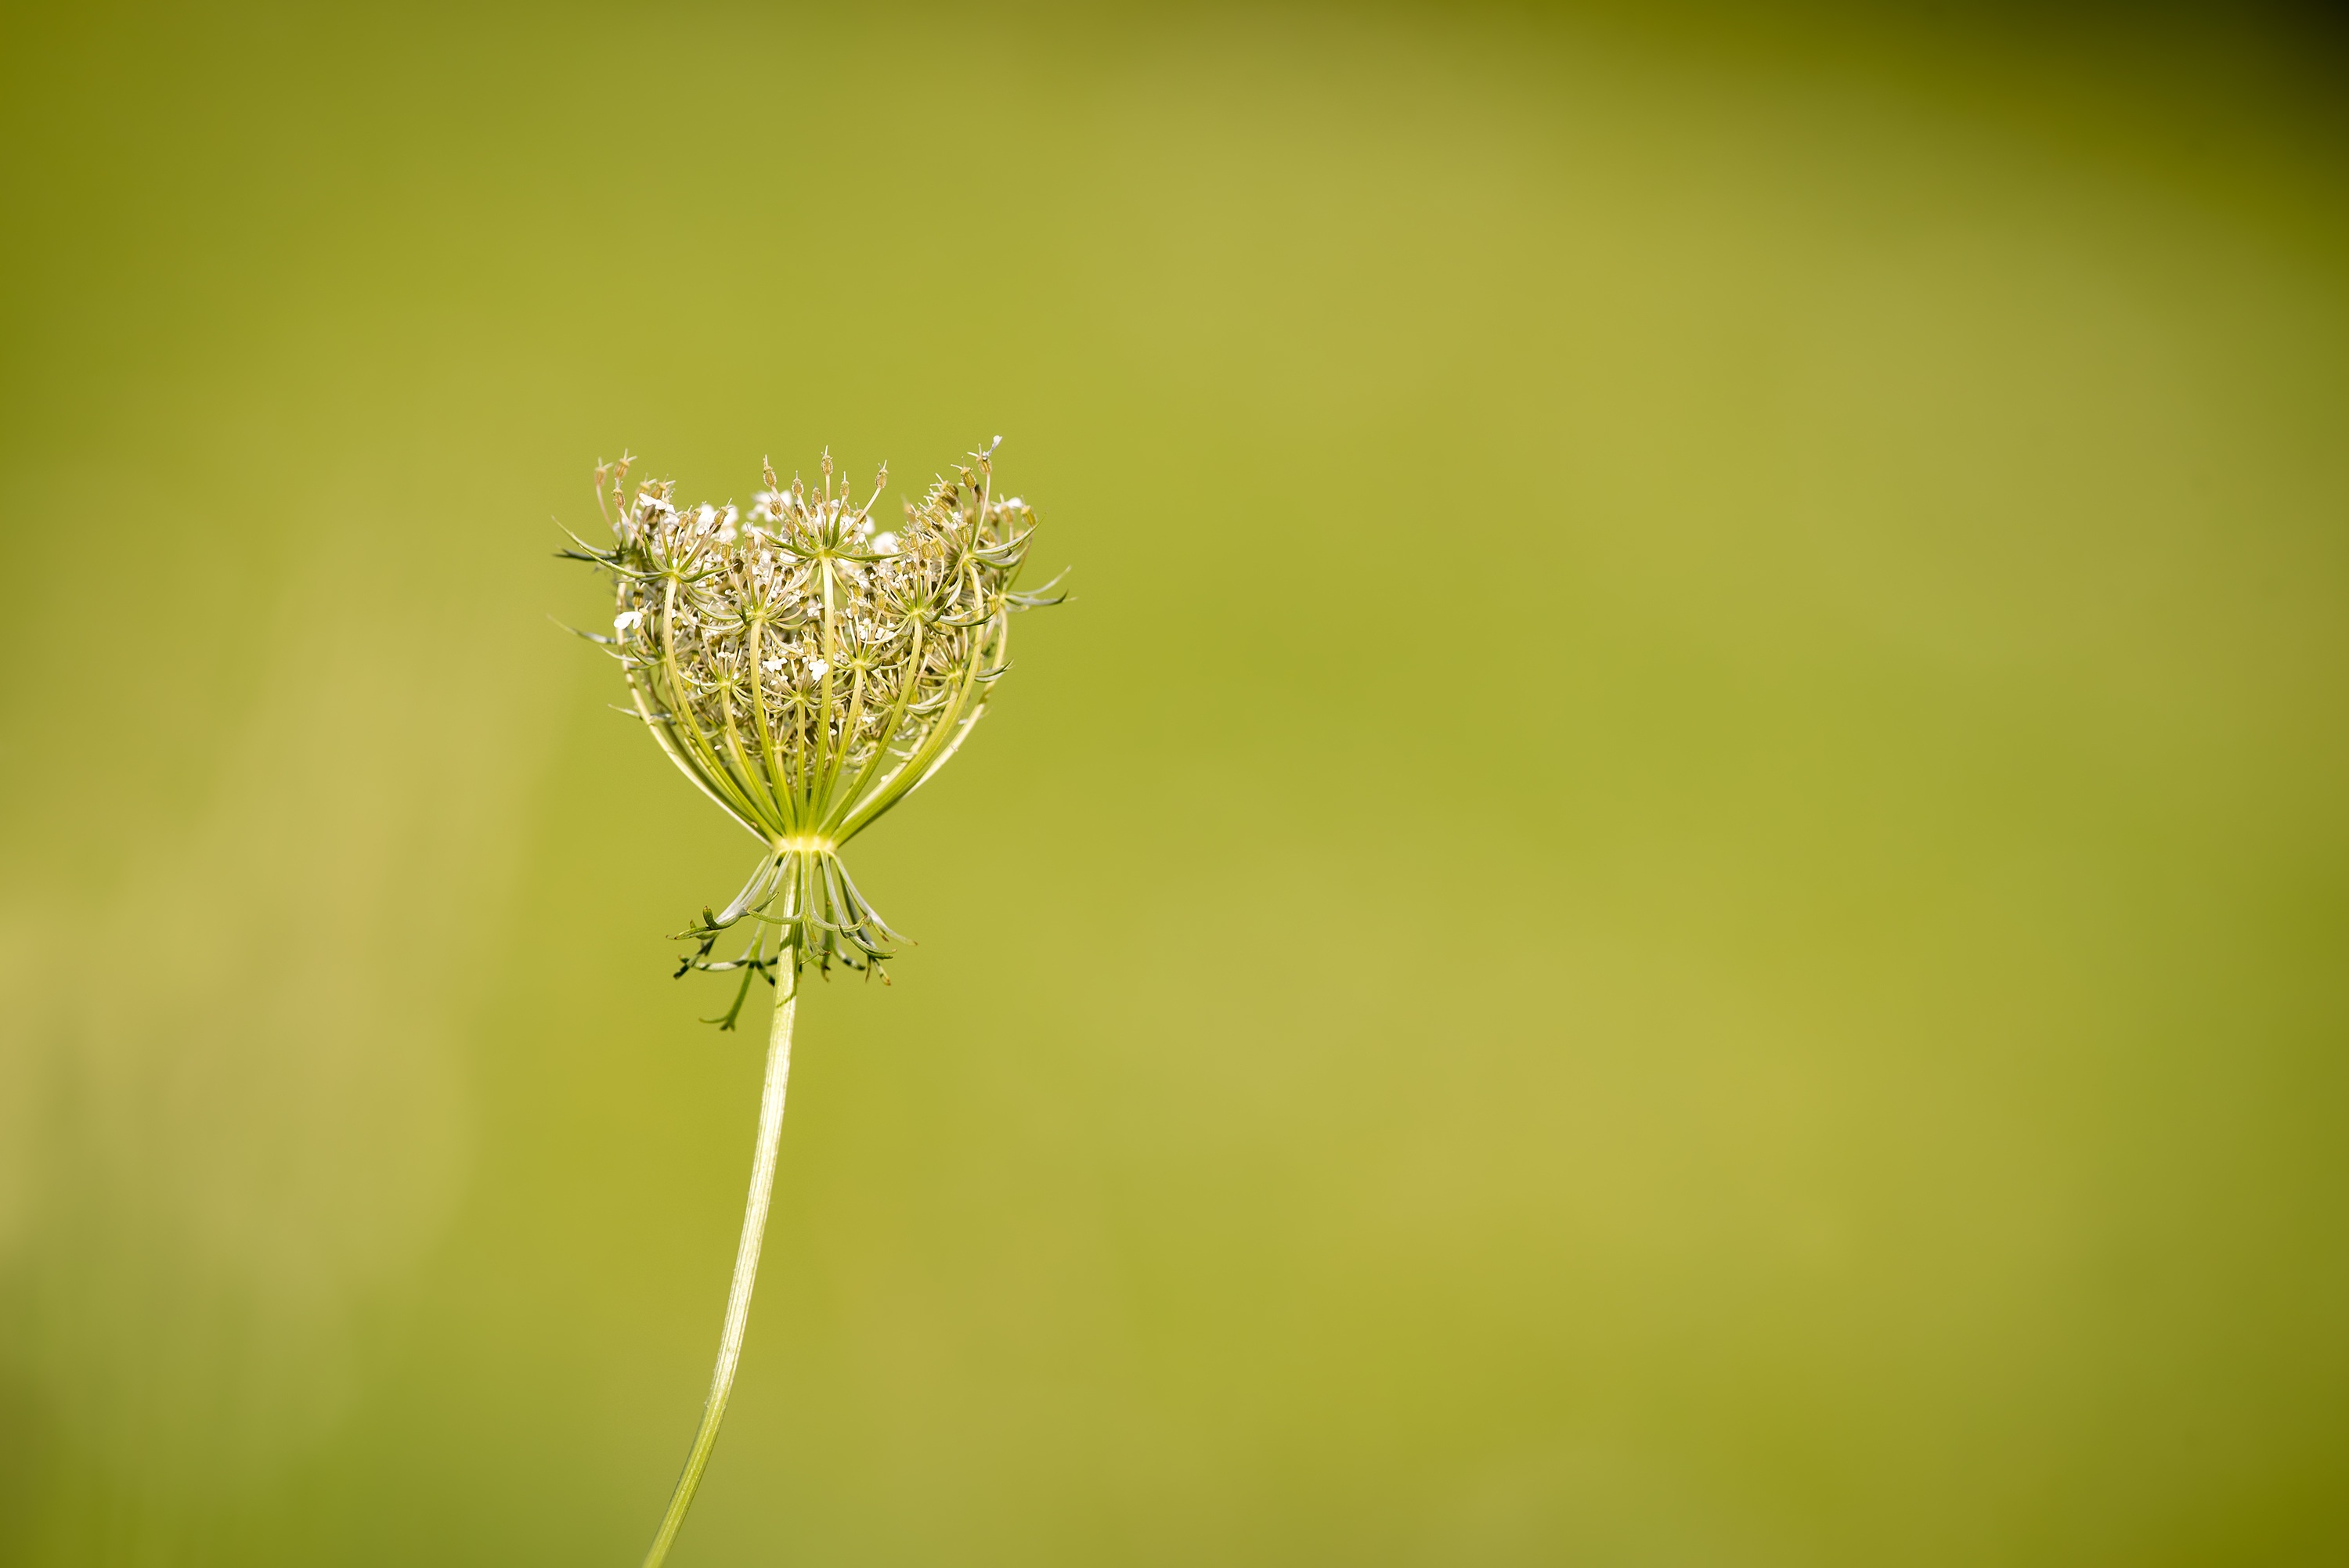
nature, grass, branch, blossom, dew, plant, photography, meadow, sunlight, leaf, flower, petal, bloom, summer, green, insect, botany, yellow, close, flora, fauna, carrot, invertebrate, close up, wild plant, pointed flower, negative space, moisture, text freedom, macro photography, grassland plants, wild carrot, daucus carota, grass family, plant stem